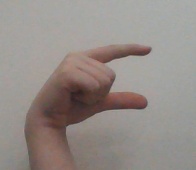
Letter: dal